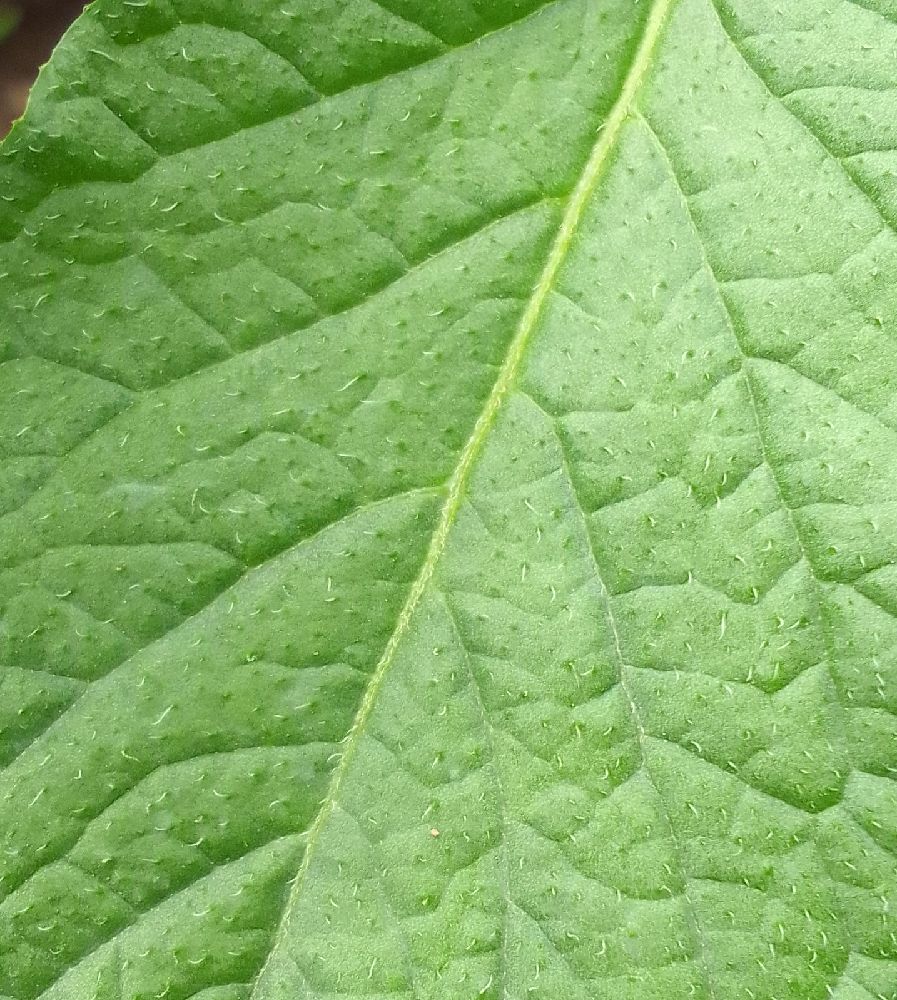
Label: Healthy